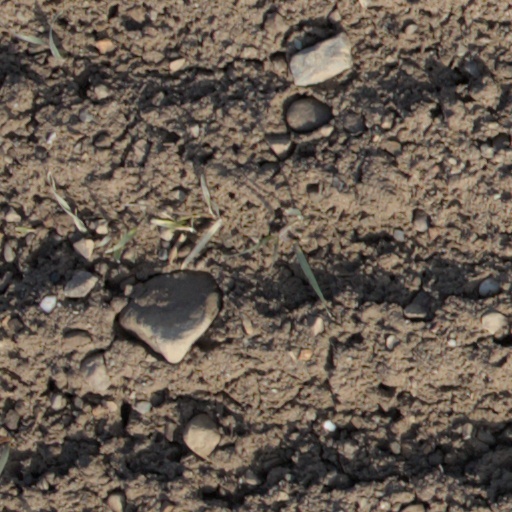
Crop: wheat